Leisure centres in Cardiff

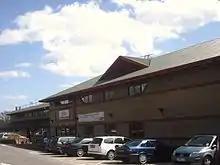
Pentwyn Leisure Centre

Maindy Centre, also known as Maindy Swimming Pool and Cycle Track was originally opened in 1993 in Maindy. In June 2005 a new 56 station fitness Suite, dance studio and lecture room were opened. Its facilities also include a 25m deck level swimming pool (6 lanes), football pitch (full size), floodlit 460m outdoor velodrome, outdoor tarmac 5-a-side pitch, and a cafeteria. The Life Trail (outdoor exercise equipment) has the following stations: Welcome station, Lower Body Warm-Up, Upper Body Warm Up, Torso Stability, Standing Push Up, Forearm Roll and Lower Body Stretch.